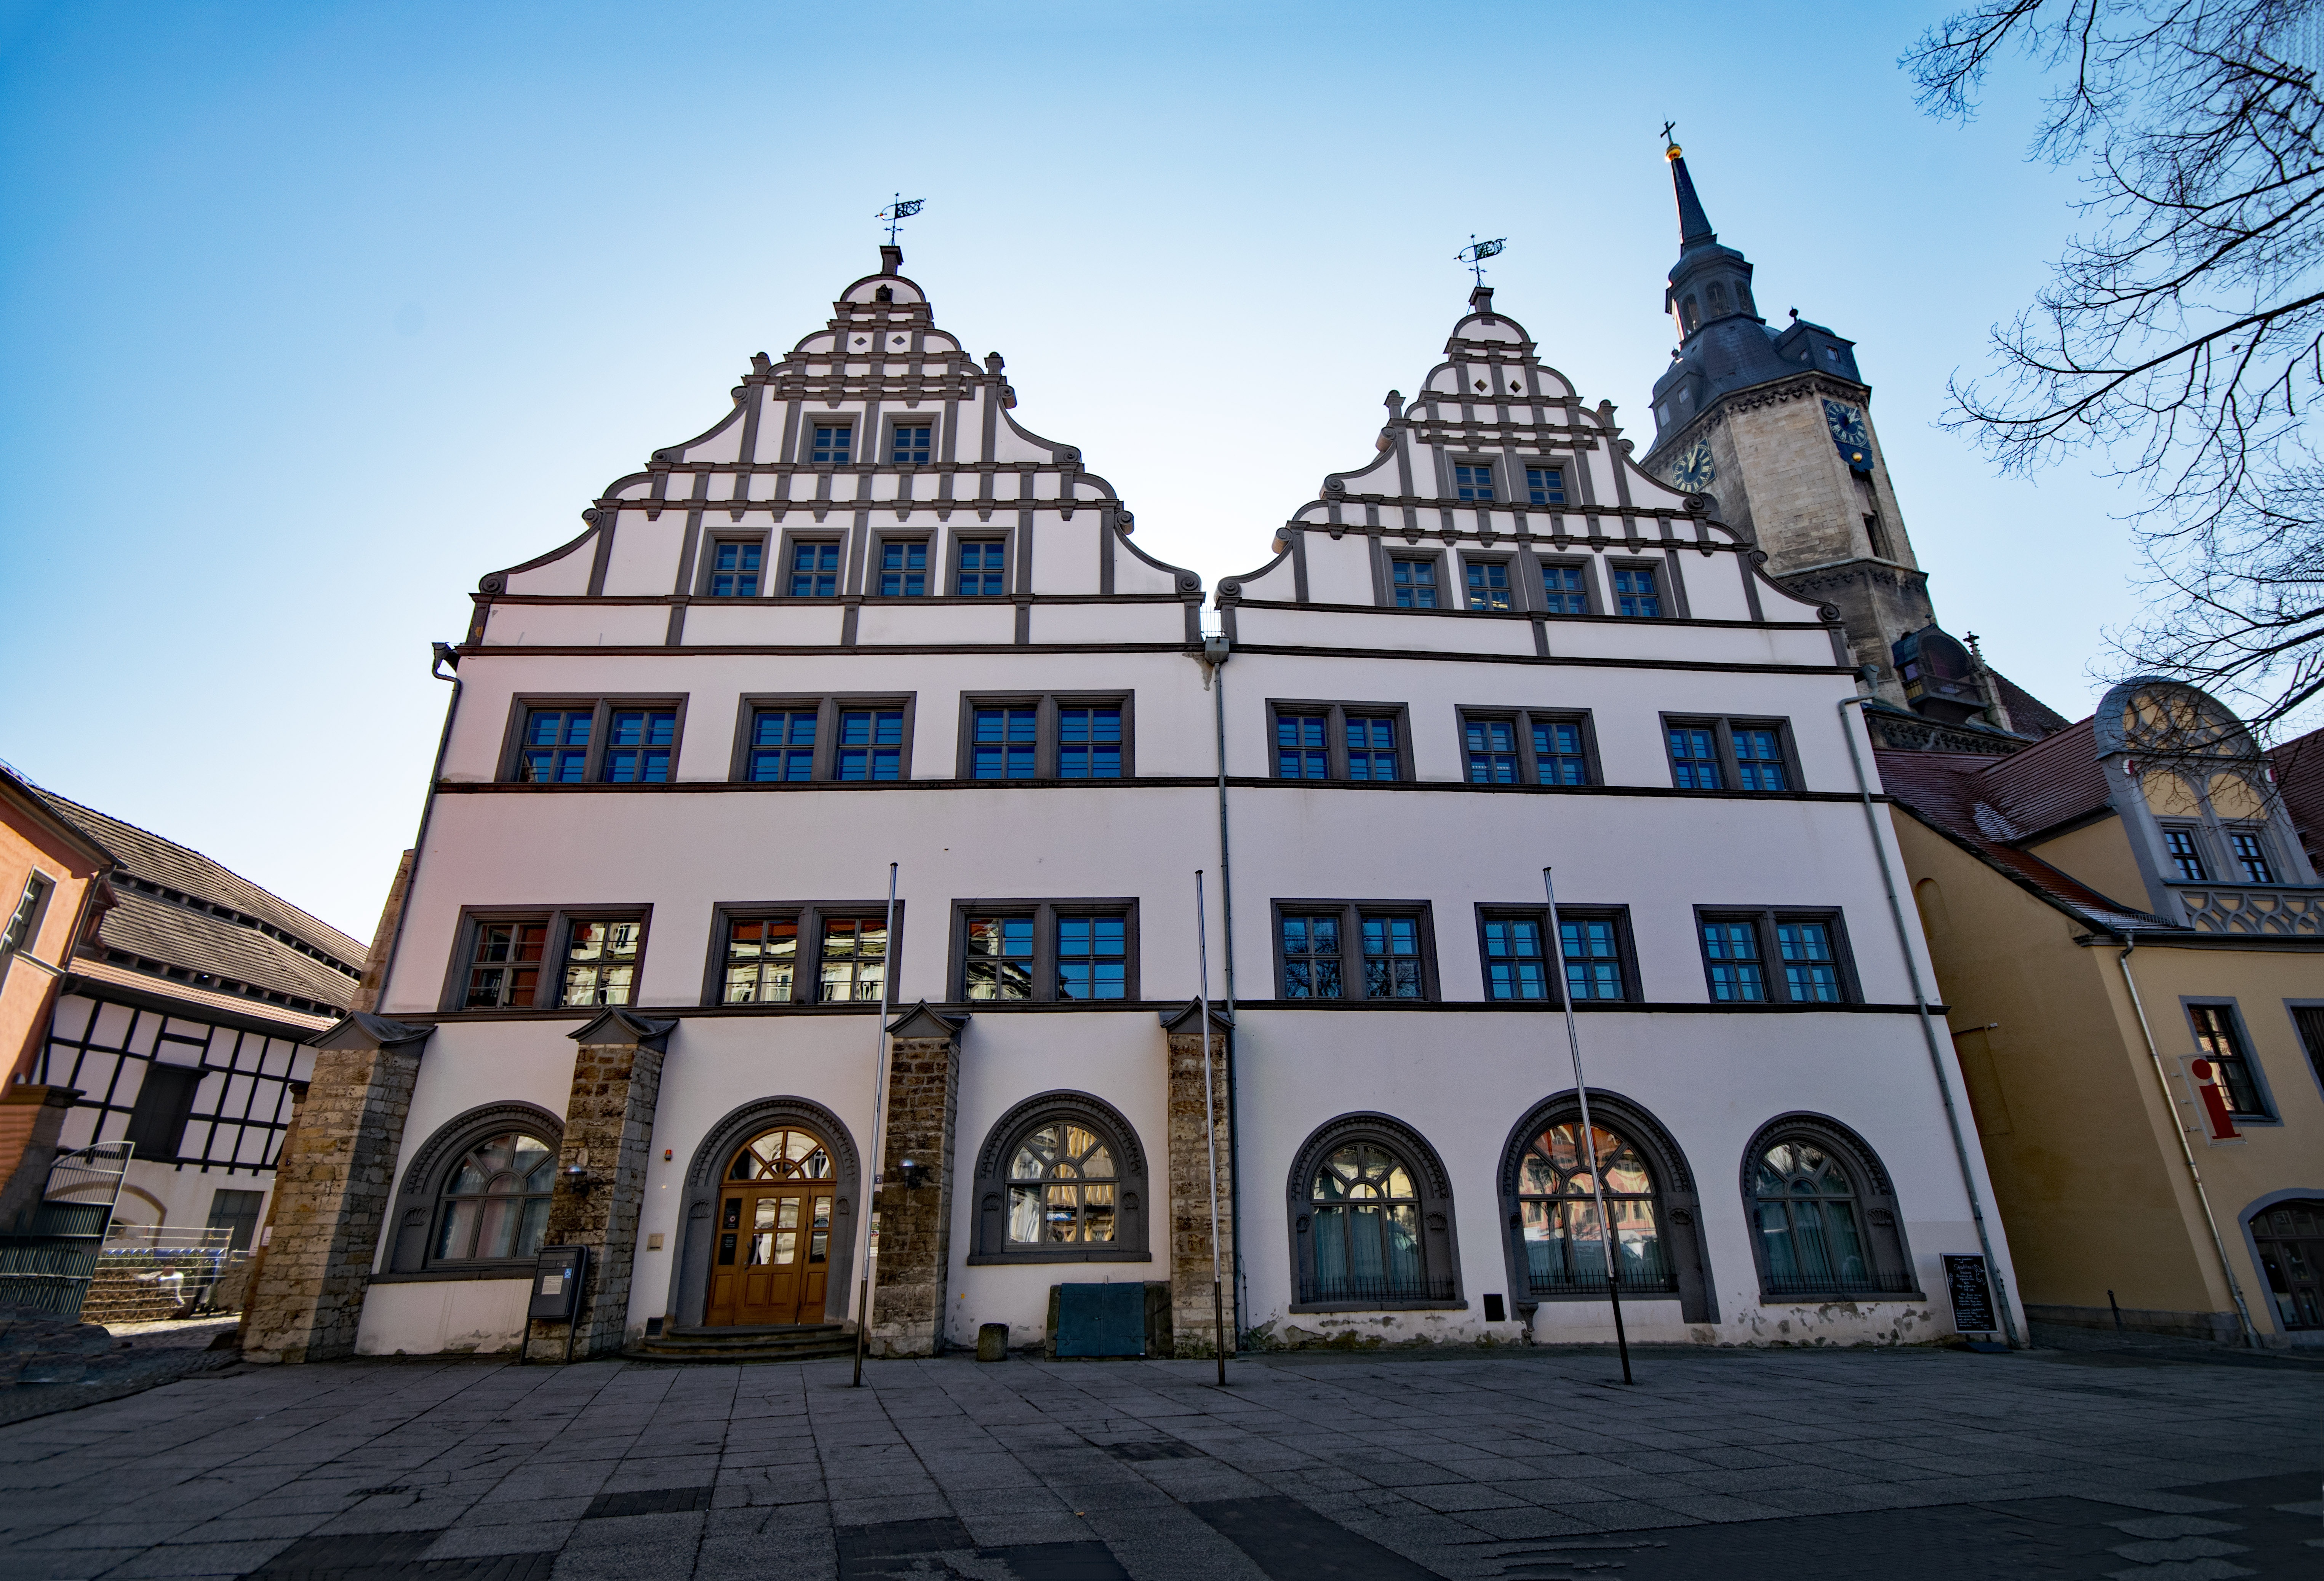
architecture, town, building, chateau, palace, city, cityscape, downtown, plaza, landmark, facade, tourism, places of interest, old town, germany, town square, estate, naumburg, saxony anhalt, urban area, seat of local government